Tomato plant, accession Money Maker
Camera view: horizontal (90 deg, fisheye); turntable rotation: 30 degrees
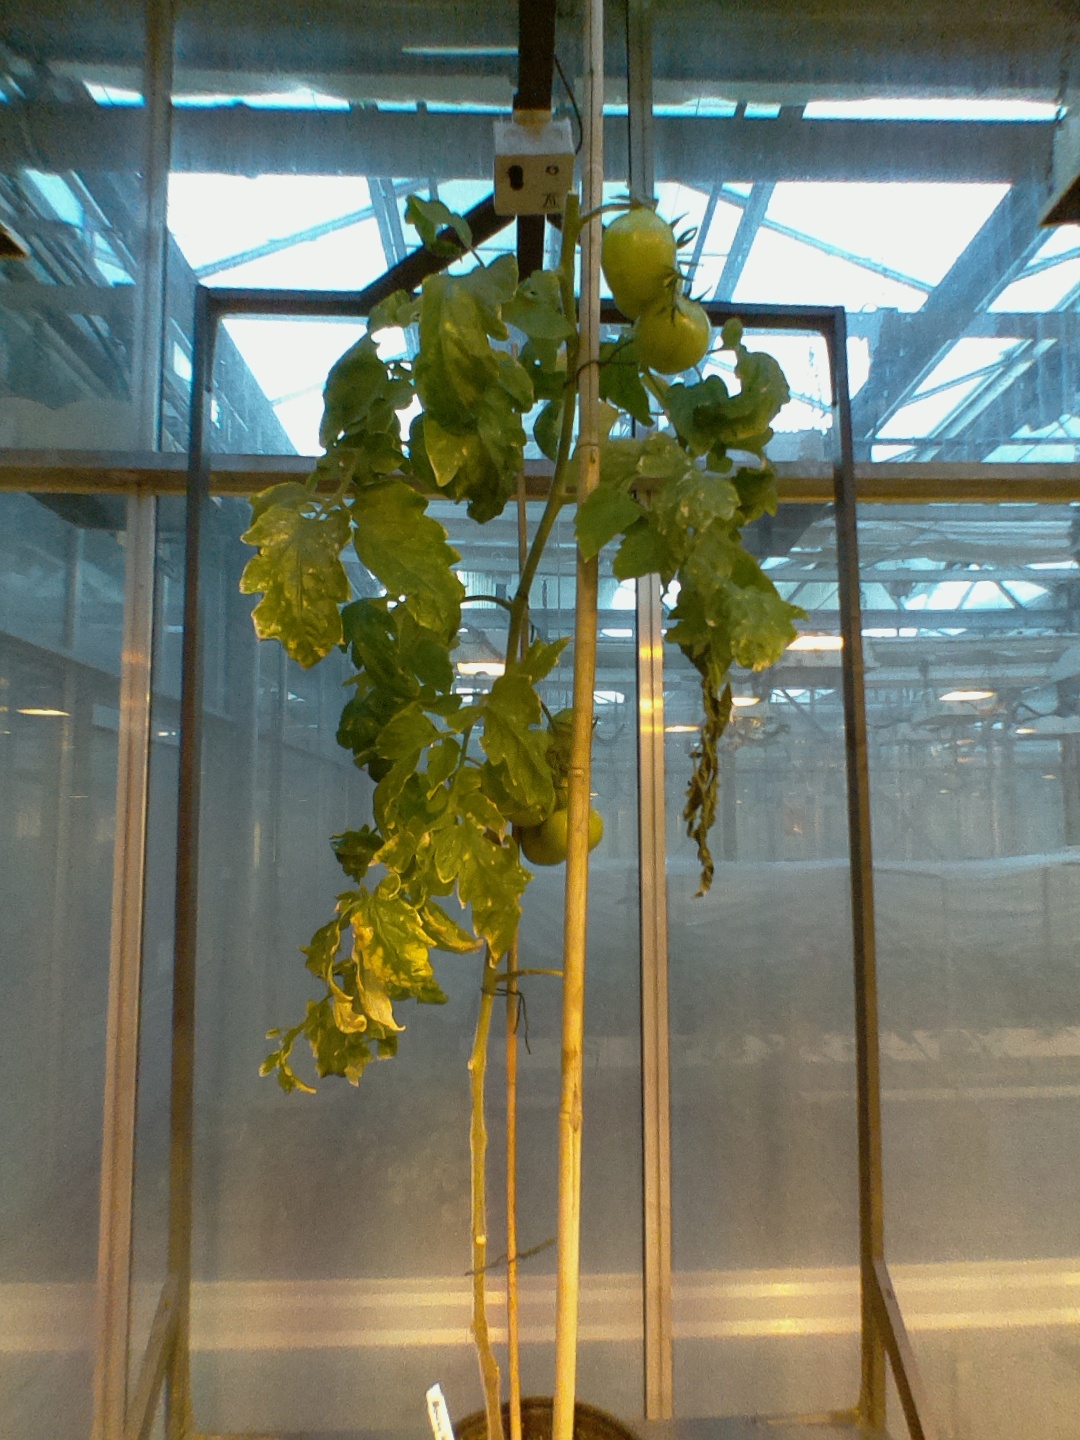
BBCH growth stage 80: fruits start showing typical ripe color (orange -> red)